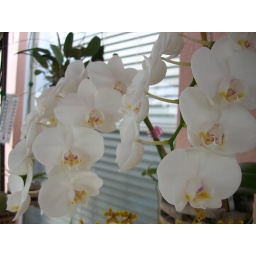
A tree frog lives in this basket sometimes!